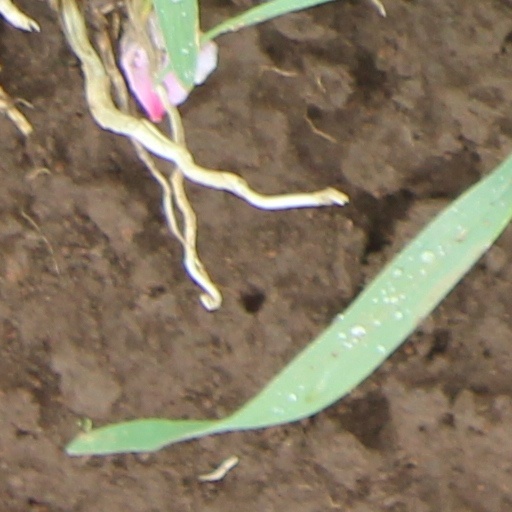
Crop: wheat